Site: brandenburg
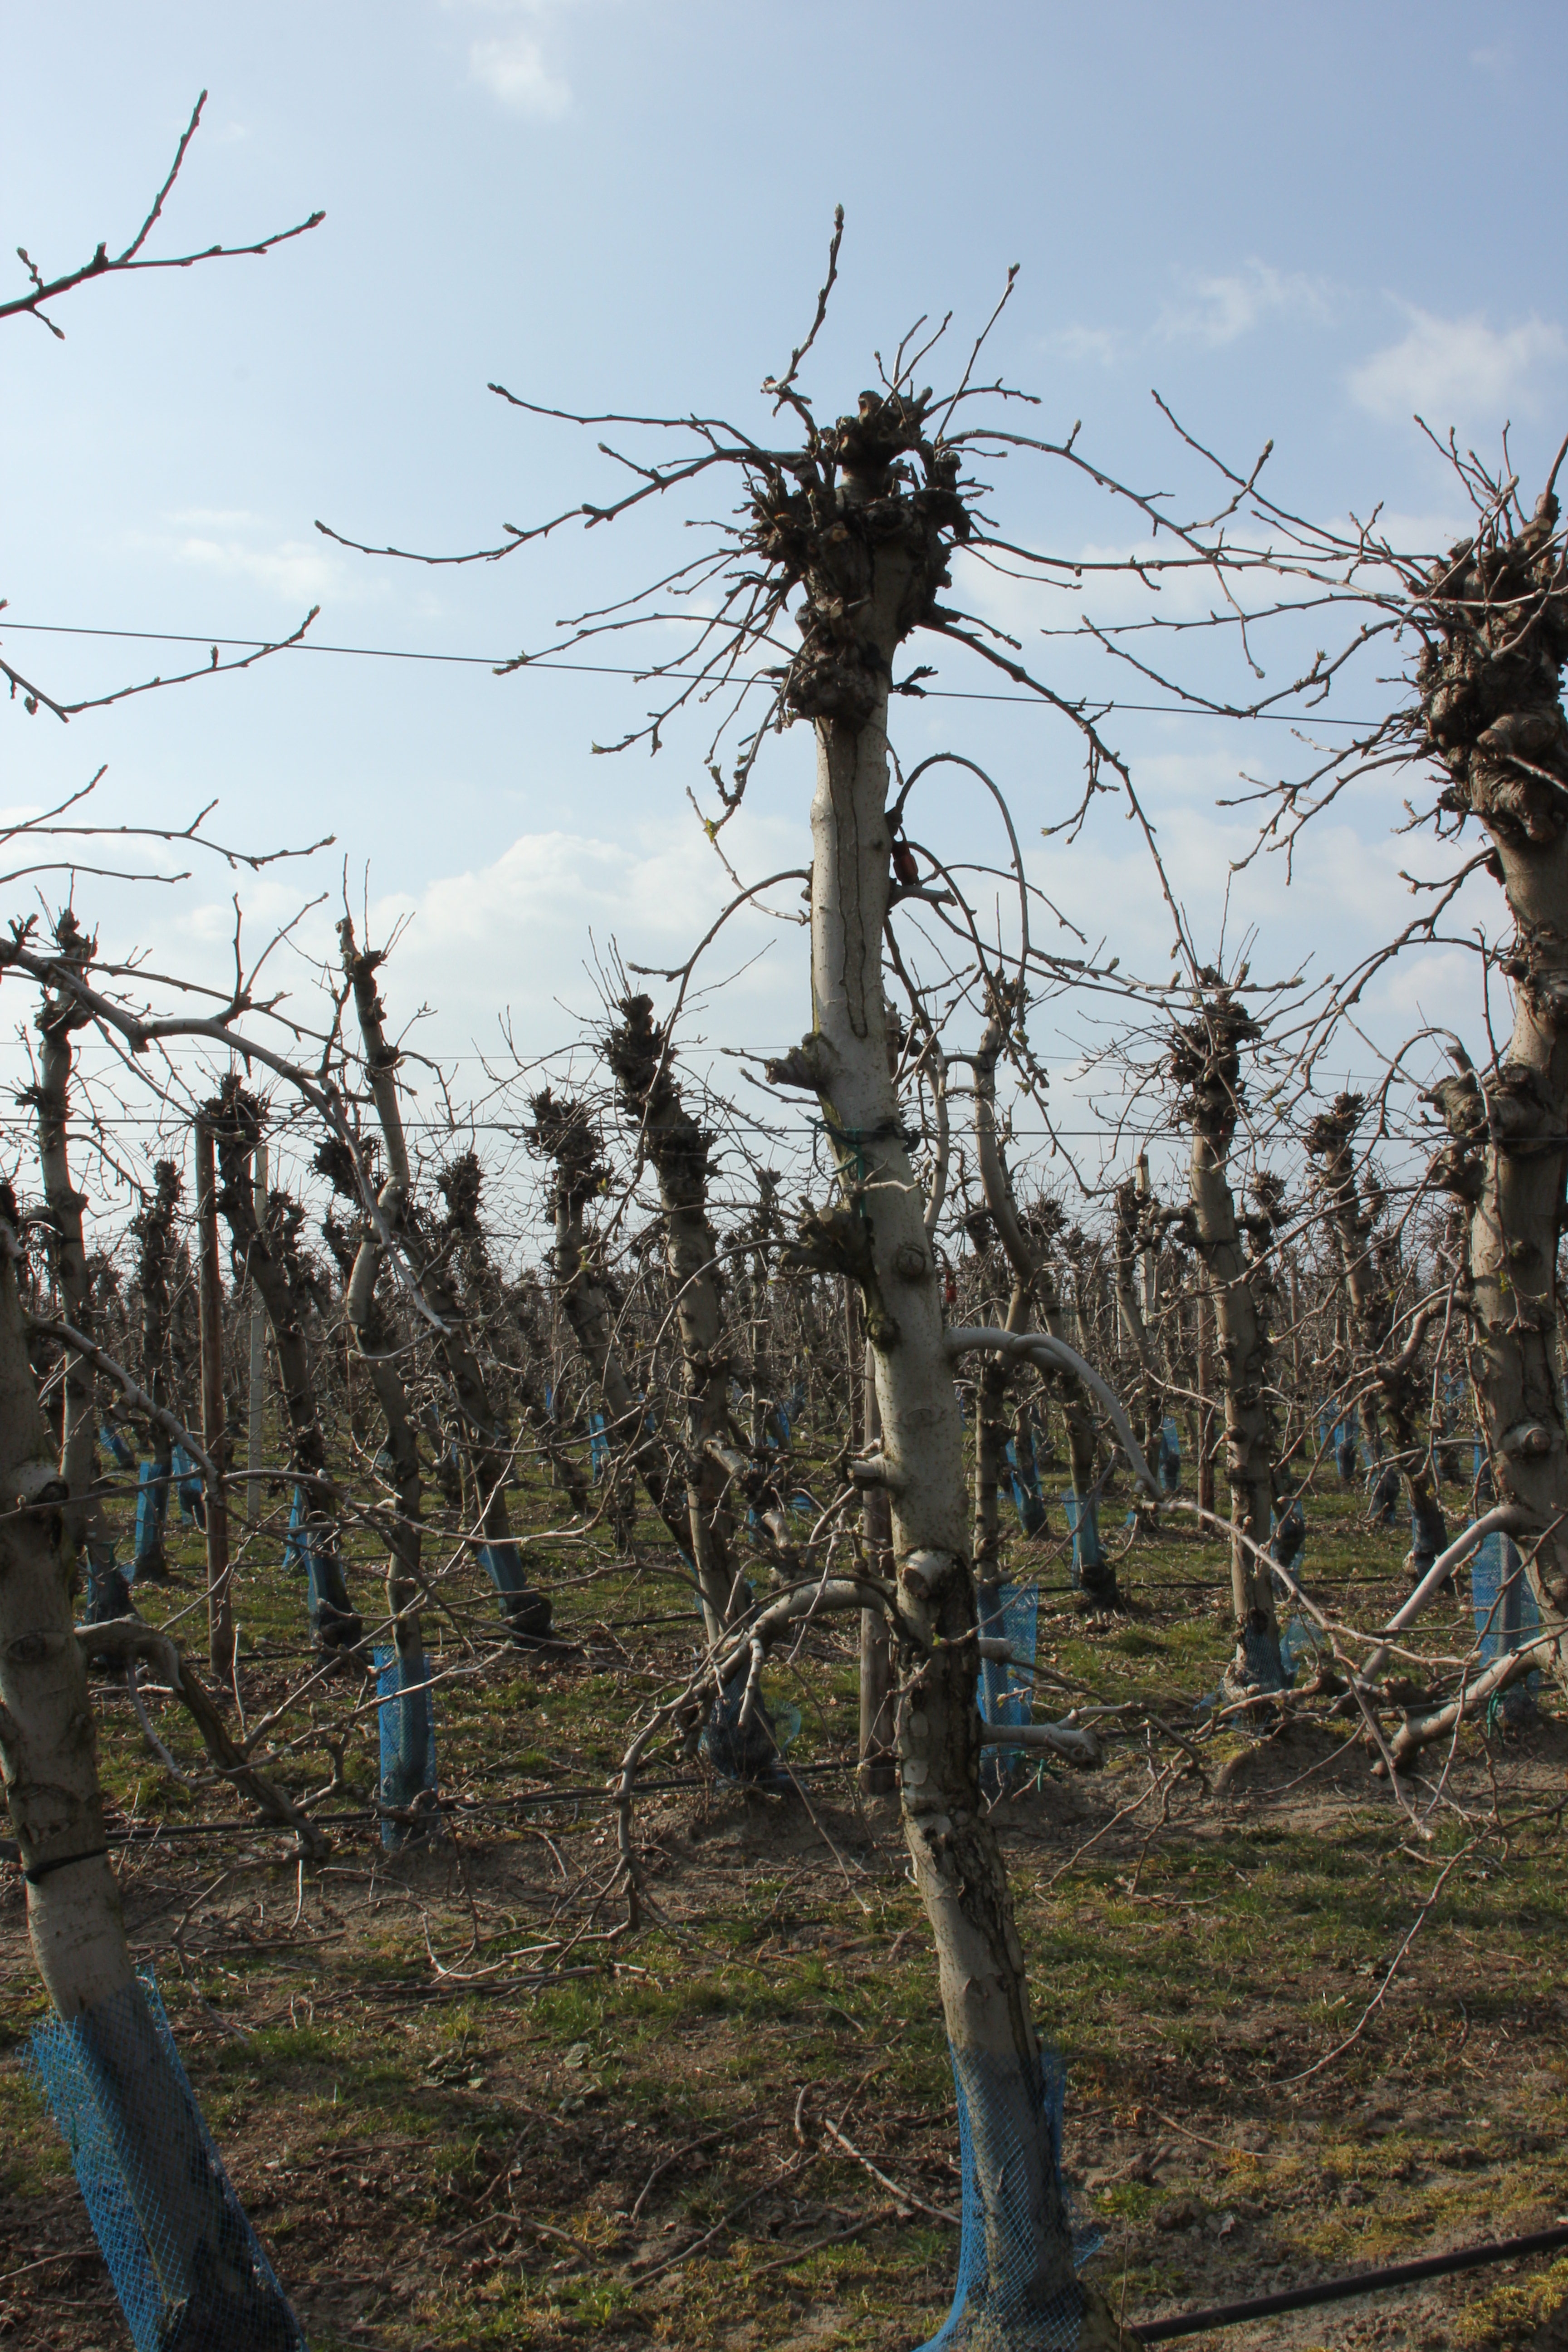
Growth stage (BBCH 03): Bud development